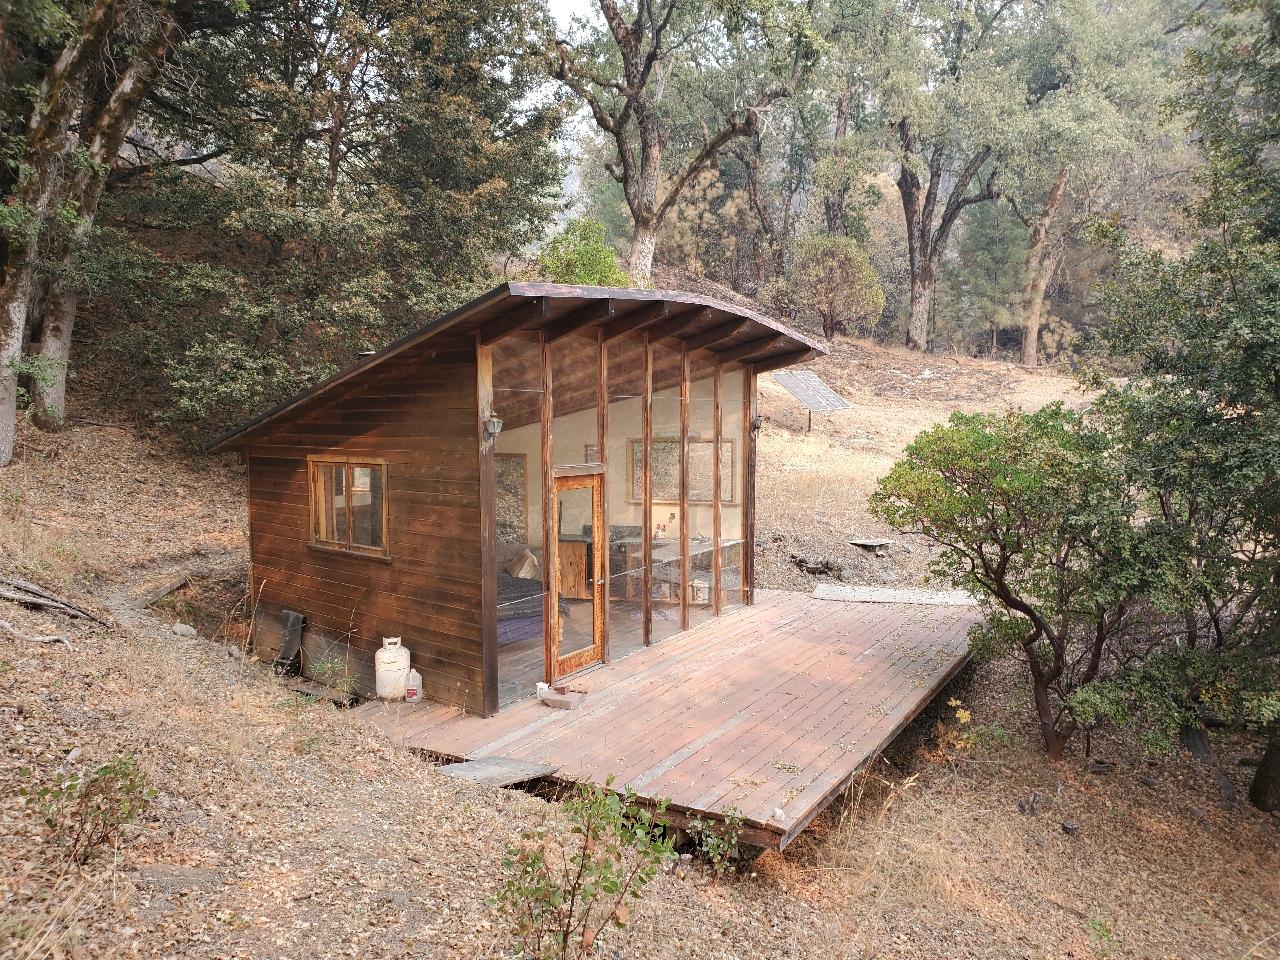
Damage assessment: no_damage